Kyle Eckel

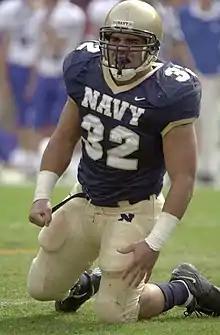
Eckel celebrates a rushing attempt against Air Force in 2003

Kyle Richard Eckel (born December 30, 1981) is an American former professional football fullback who played in the National Football League (NFL). He was signed by the New England Patriots as an undrafted free agent in 2005 and won Super Bowl XLIV with the New Orleans Saints, beating the Indianapolis Colts. He played college football at Navy.